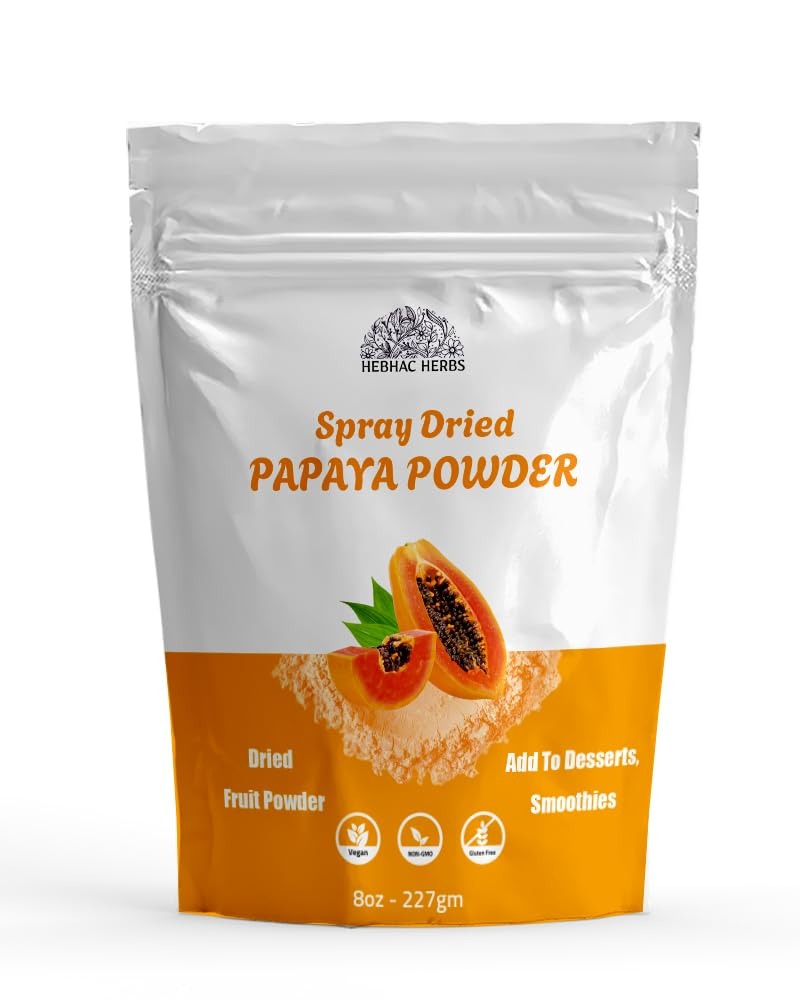
Item Name: Papaya Fruit Powder 227g | 100% Natural Papaya Powder 8 oz for Juices, Smoothies, Milk Shakes, Fruit Salads | Free from Preservatives, Artificial Colors, | Vegan, Gluten-Free
Bullet Point 1: Hebhac Herbs Papaya Fruit Powder 8 Ounces 227g. Made from Papaya Fruit.
Bullet Point 2: Papaya Fruit Powder for Juices, Smoothies, Milk Shakes, Fruit Salads
Bullet Point 3: Papaya Fruit Powder is 100% pure, natural, gluten free.
Bullet Point 4: We Never add additives or preservatives, artificial colors or flavors.
Bullet Point 5: Hebhac Herbs committed to providing you with delicious products. Hebhac Herbs aims to offer the highest quality products. We work closely with cultivators and view them as the partners in our endeavor.
Product Description: Hebhac Herbs Papaya Fruit Powder 8 Ounces 227g. Made from Papaya Fruit. Papaya Fruit Powder for Juices, Smoothies, Milk Shakes, Fruit Salads Papaya Fruit Powder is 100% pure, natural, gluten free. We Never add additives or preservatives, artificial colors or flavors. Hebhac Herbs committed to providing you with delicious products. Hebhac Herbs aims to offer the highest quality products. We work closely with cultivators and view them as the partners in our endeavor.
Value: 8.0
Unit: Ounce

Price: 14.99